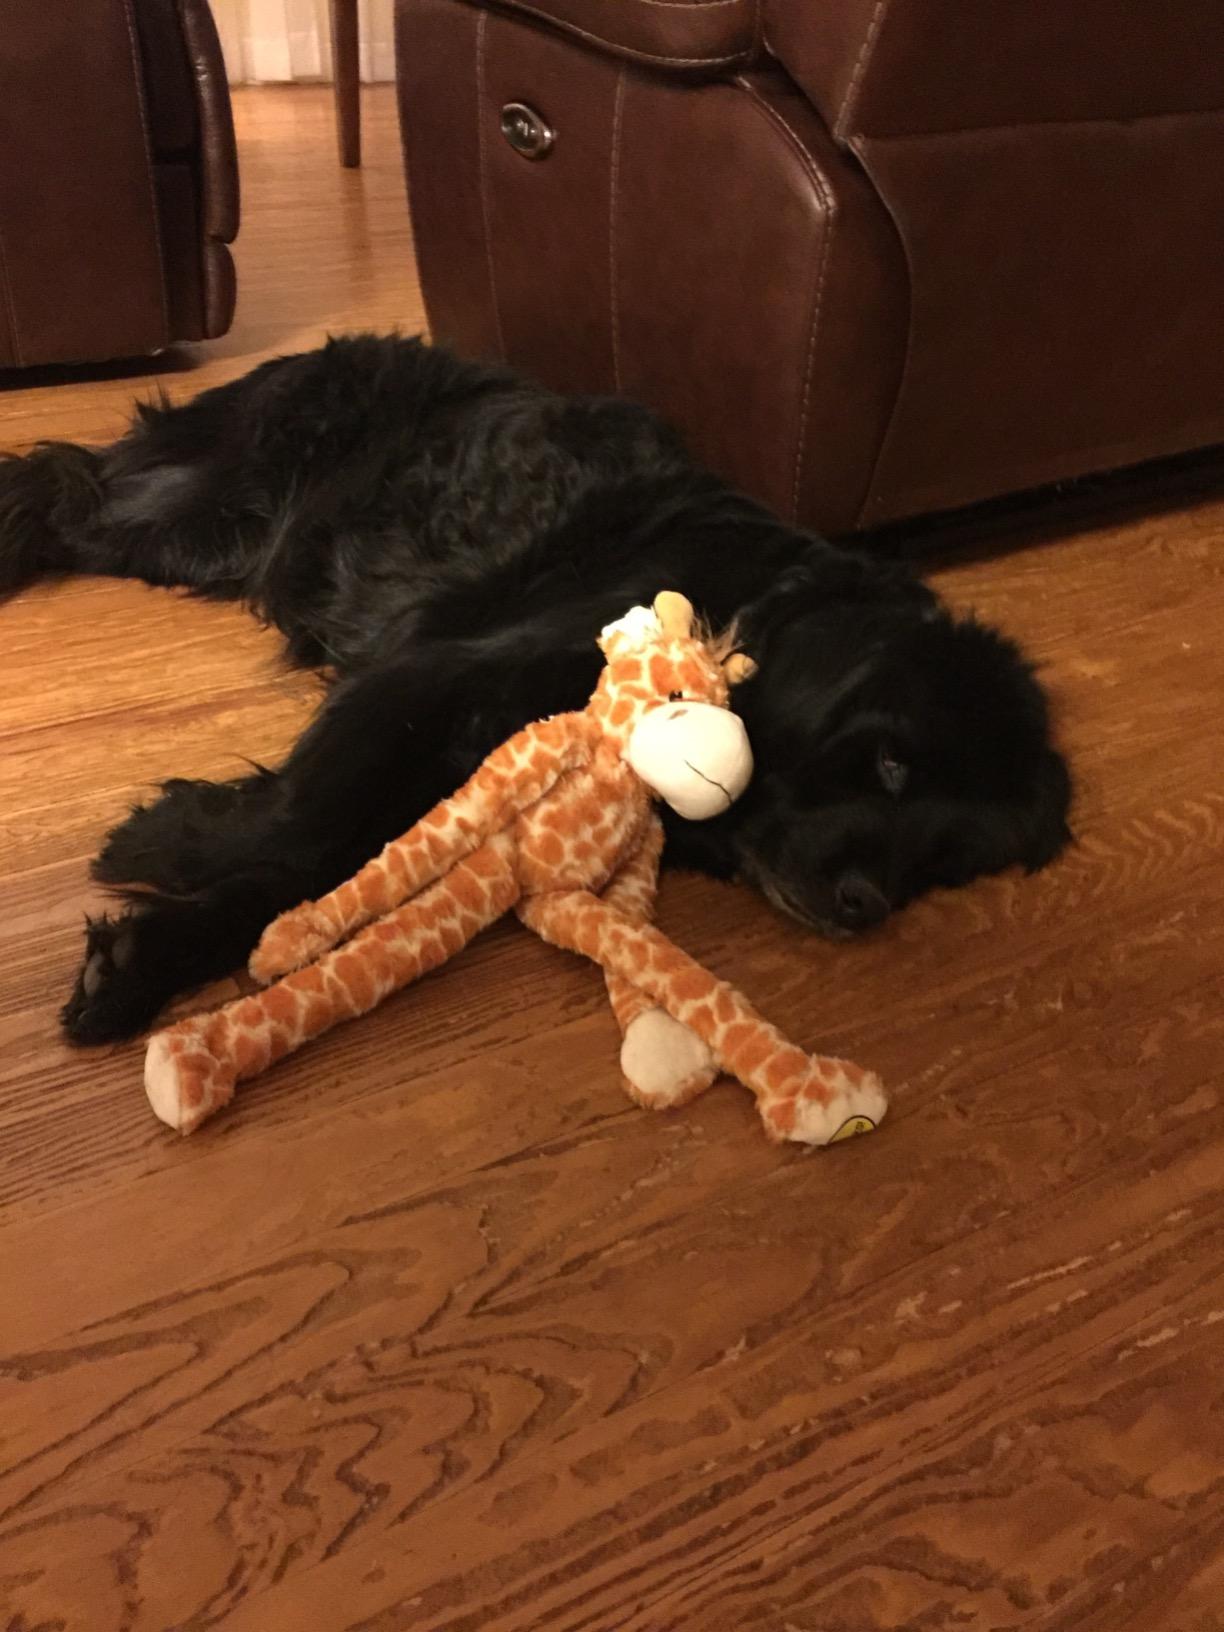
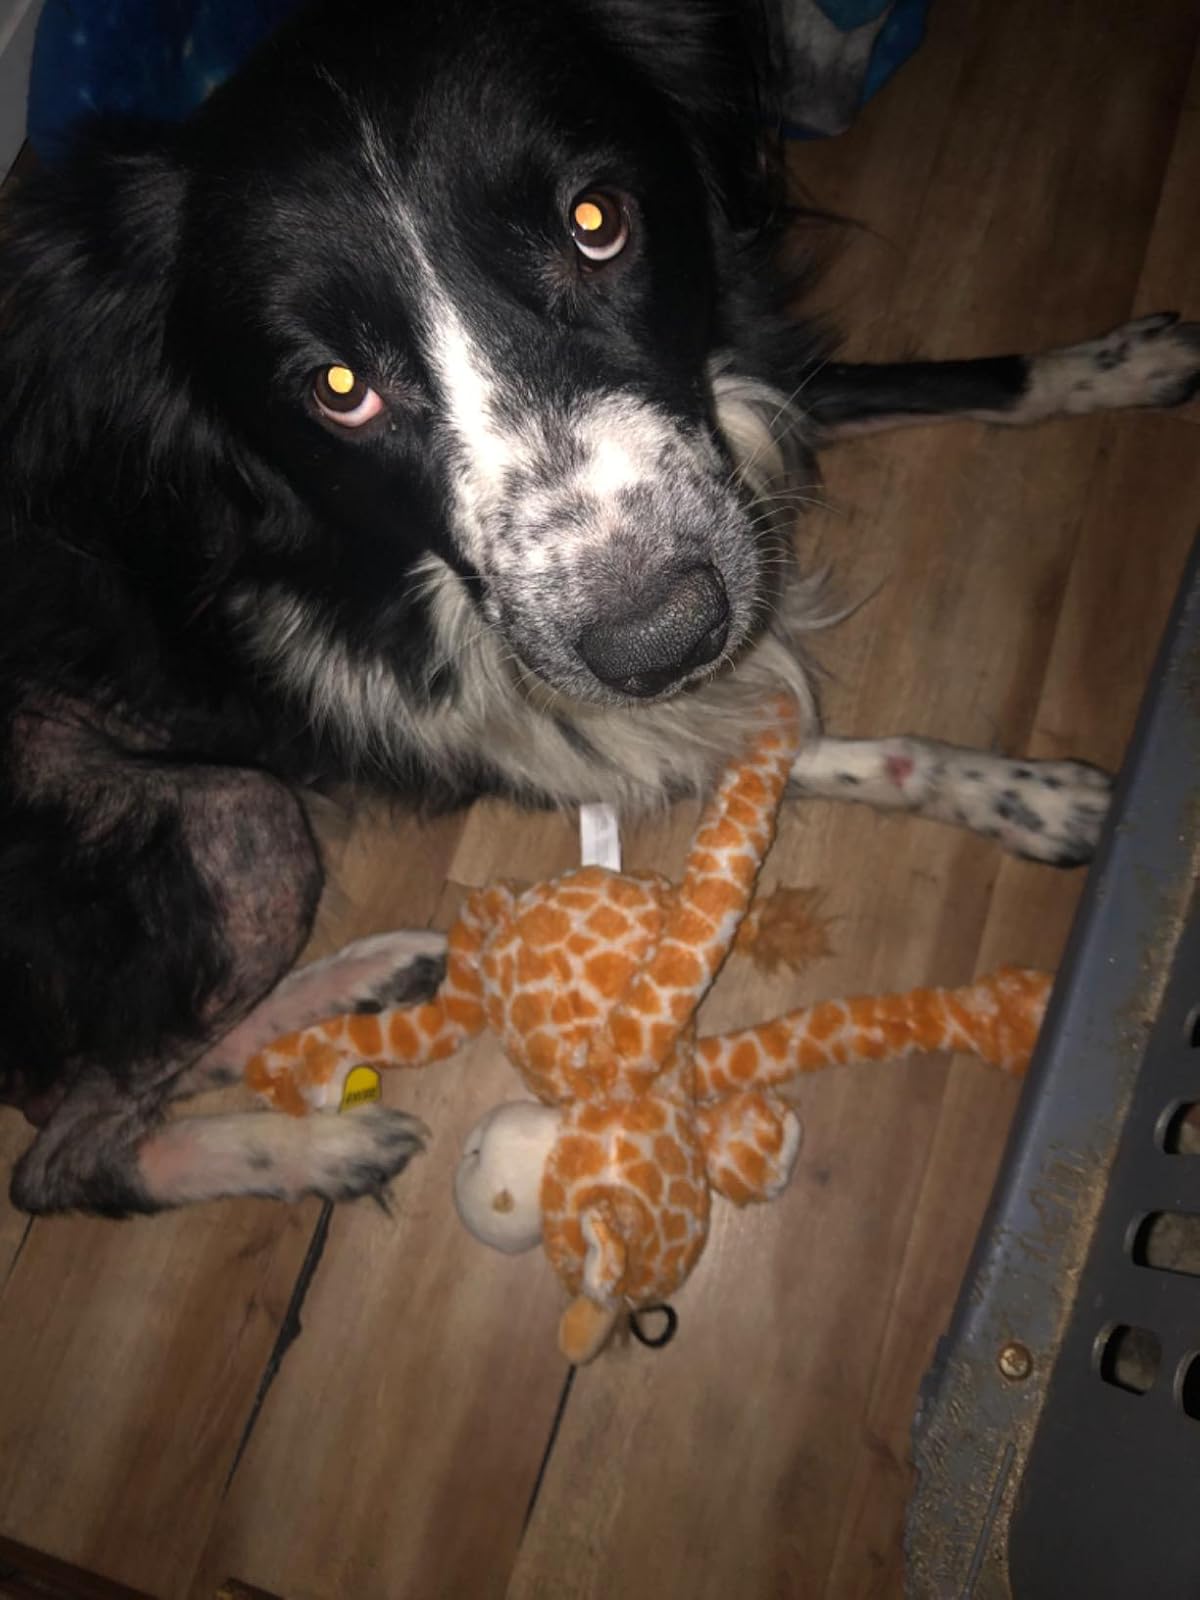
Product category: items_toy
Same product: yes